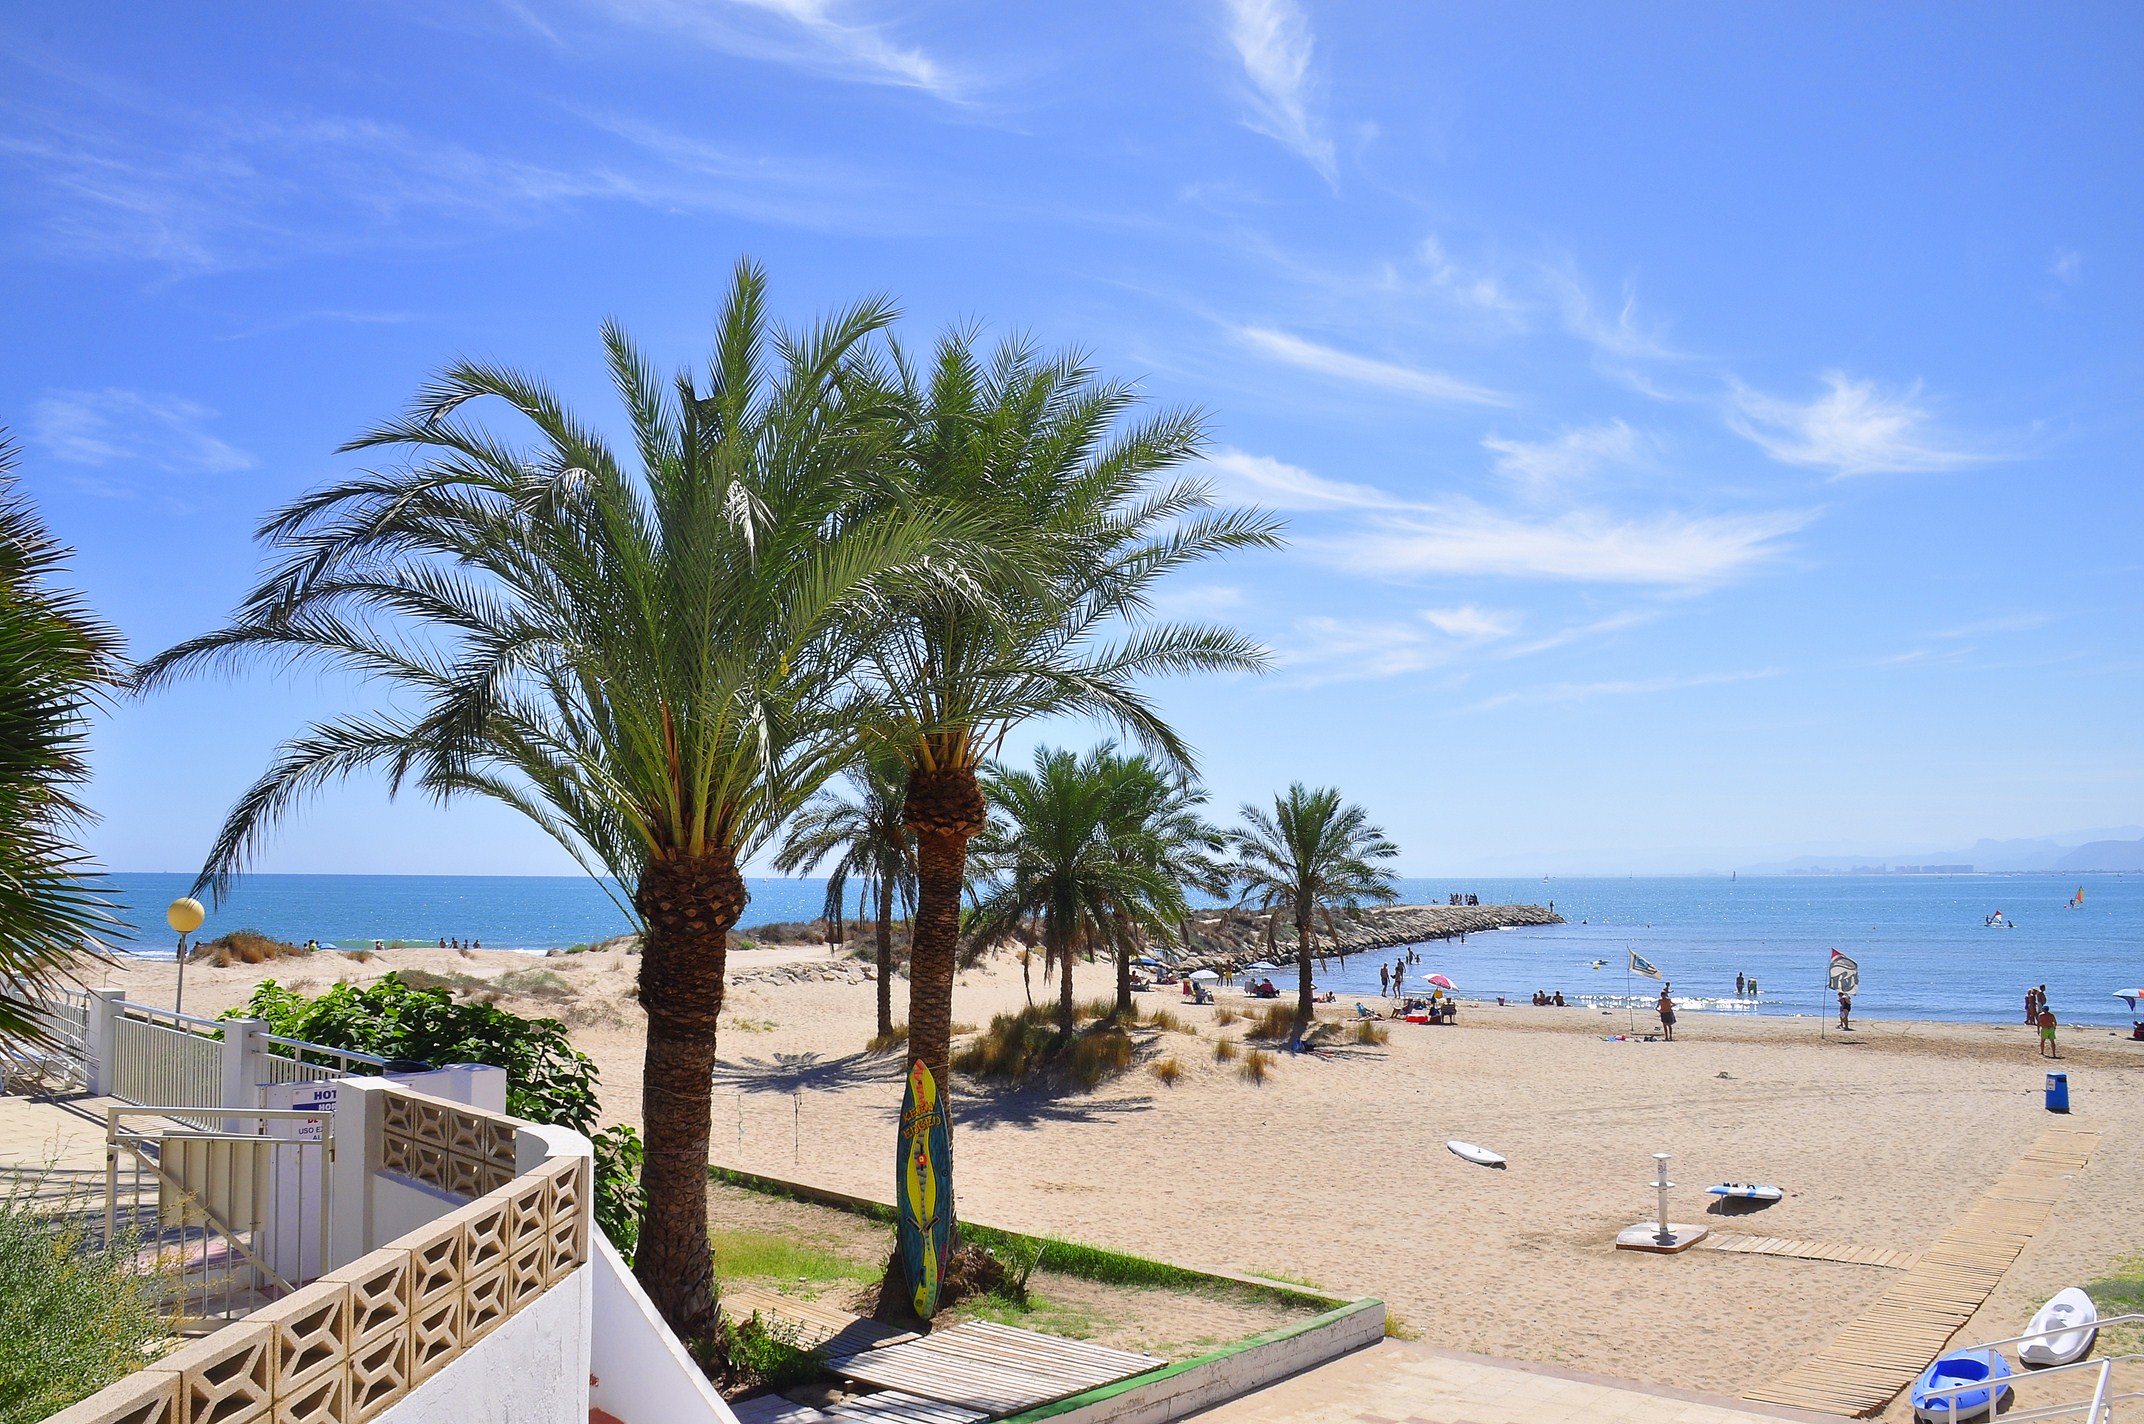
beach, sea, coast, ocean, shore, walkway, vacation, swimming pool, bay, property, spain, resort, mar, playa, palmeras, valencia, cullera, estate, caribbean, tropics, espana, cape, arecales, palm family